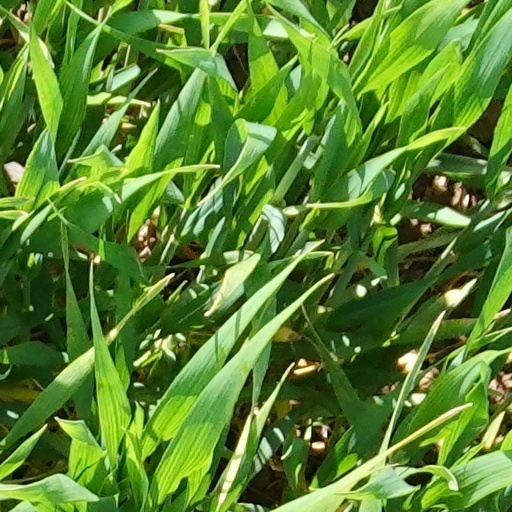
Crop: wheat